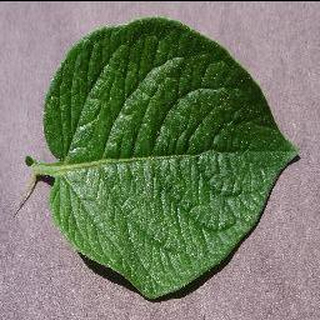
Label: healthy_potato